Sugiura Shigemine

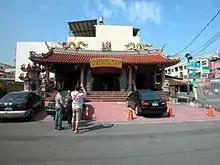
Flying Tiger Temple in Tainan, Taiwan

On 12 October 1944, a number of Allied planes appeared in the sky over the Haiwei area of southern Taiwan. Among the first to engage them was 2nd Lieutenant Sugiura, a pilot with the 201 Flying Squadron of the Imperial Japanese Navy. When Sugiura's Mitsubishi Zero was hit and caught fire, he steered his plane away from residential areas and was killed. His action spared the wooden houses and fish farming ponds upon which the local economy depended.